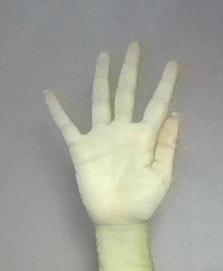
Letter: sheen